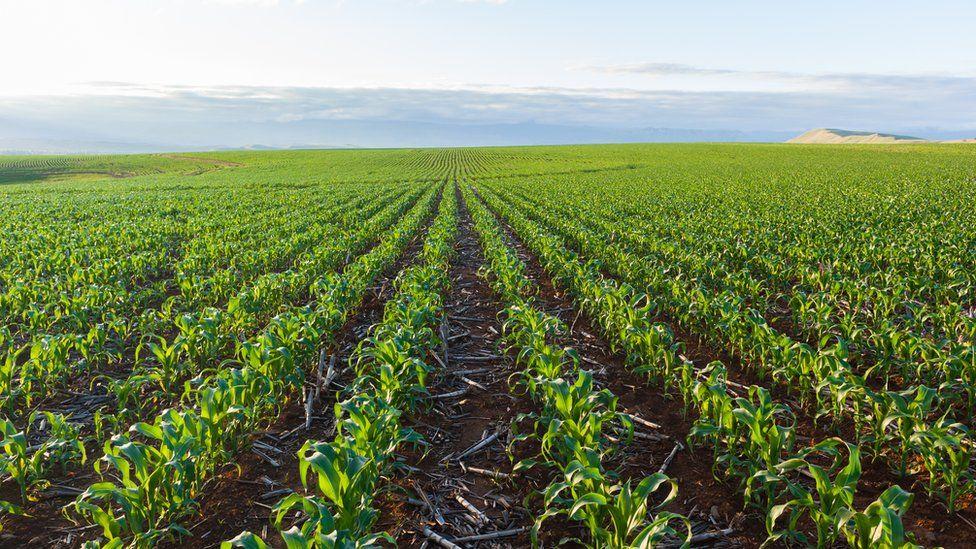
Mahindi yamepandwa kwenye shamba kubwa, ambalo bado yapo magugu ya msimu uliopita. Mkulima anajitahidi kuyamwagilia na kuweka mbolea ya kisasa, ili hatiamye avune mazao mengi ya biashara.